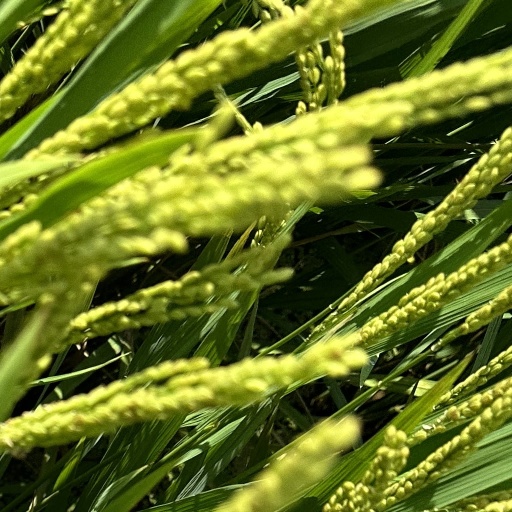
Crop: rice